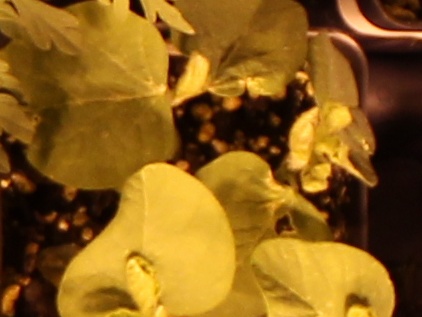
Label: Soybean